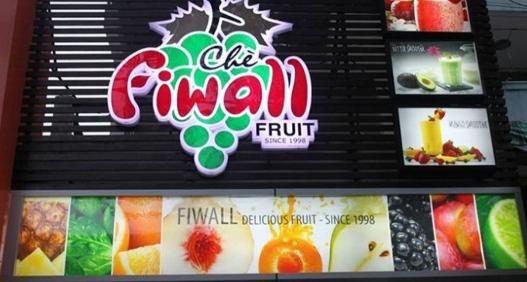
có nhiều loại đồ ăn được quảng cáo ở trên bảng hiệu